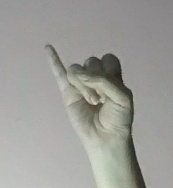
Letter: meem